Transport in Egypt

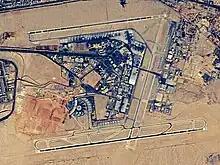
Satellite image of Cairo International Airport

The Suez Canal is a critical maritime corridor connecting the Mediterranean Sea to the Red Sea, facilitating global trade since its completion in 1869. Built under the direction of Ferdinand de Lesseps, it established a direct shipping route between Europe and Asia, significantly reducing travel distances by eliminating the need for passage around the Cape of Good Hope. The canal has undergone multiple expansions to meet the growing demands of international shipping. In 2021, over 20,600 vessels transited the canal, averaging 56 ships per day.